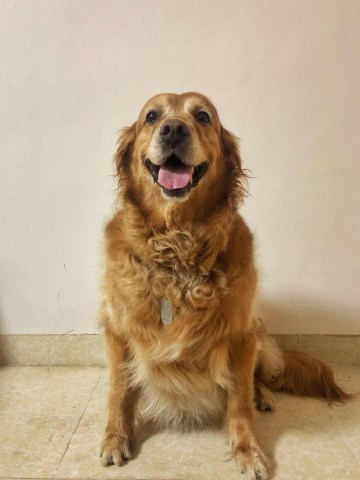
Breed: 5355-n000126-golden_retriever